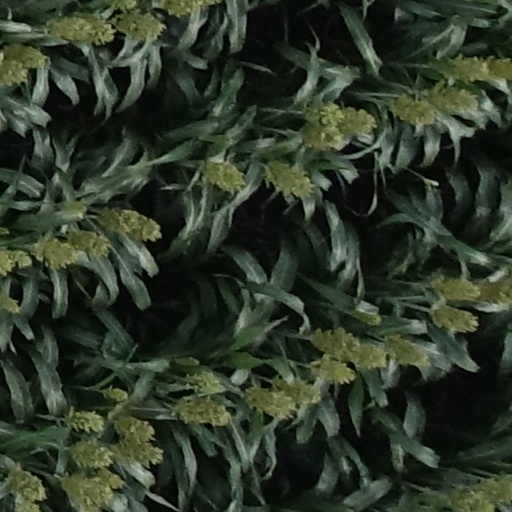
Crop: sorghum